Antonio Berni

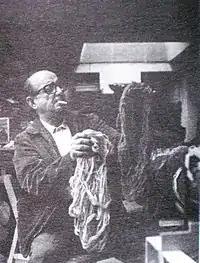
Berni at his studio

In 1941, at the request of the Comisión Nacional de Cultura, Berni traveled to Bolivia, Ecuador, Peru, and Colombia to study pre-Columbian art. His painting "Mercado indígena" ("Indian Market") is based on the photos he took during this trip.